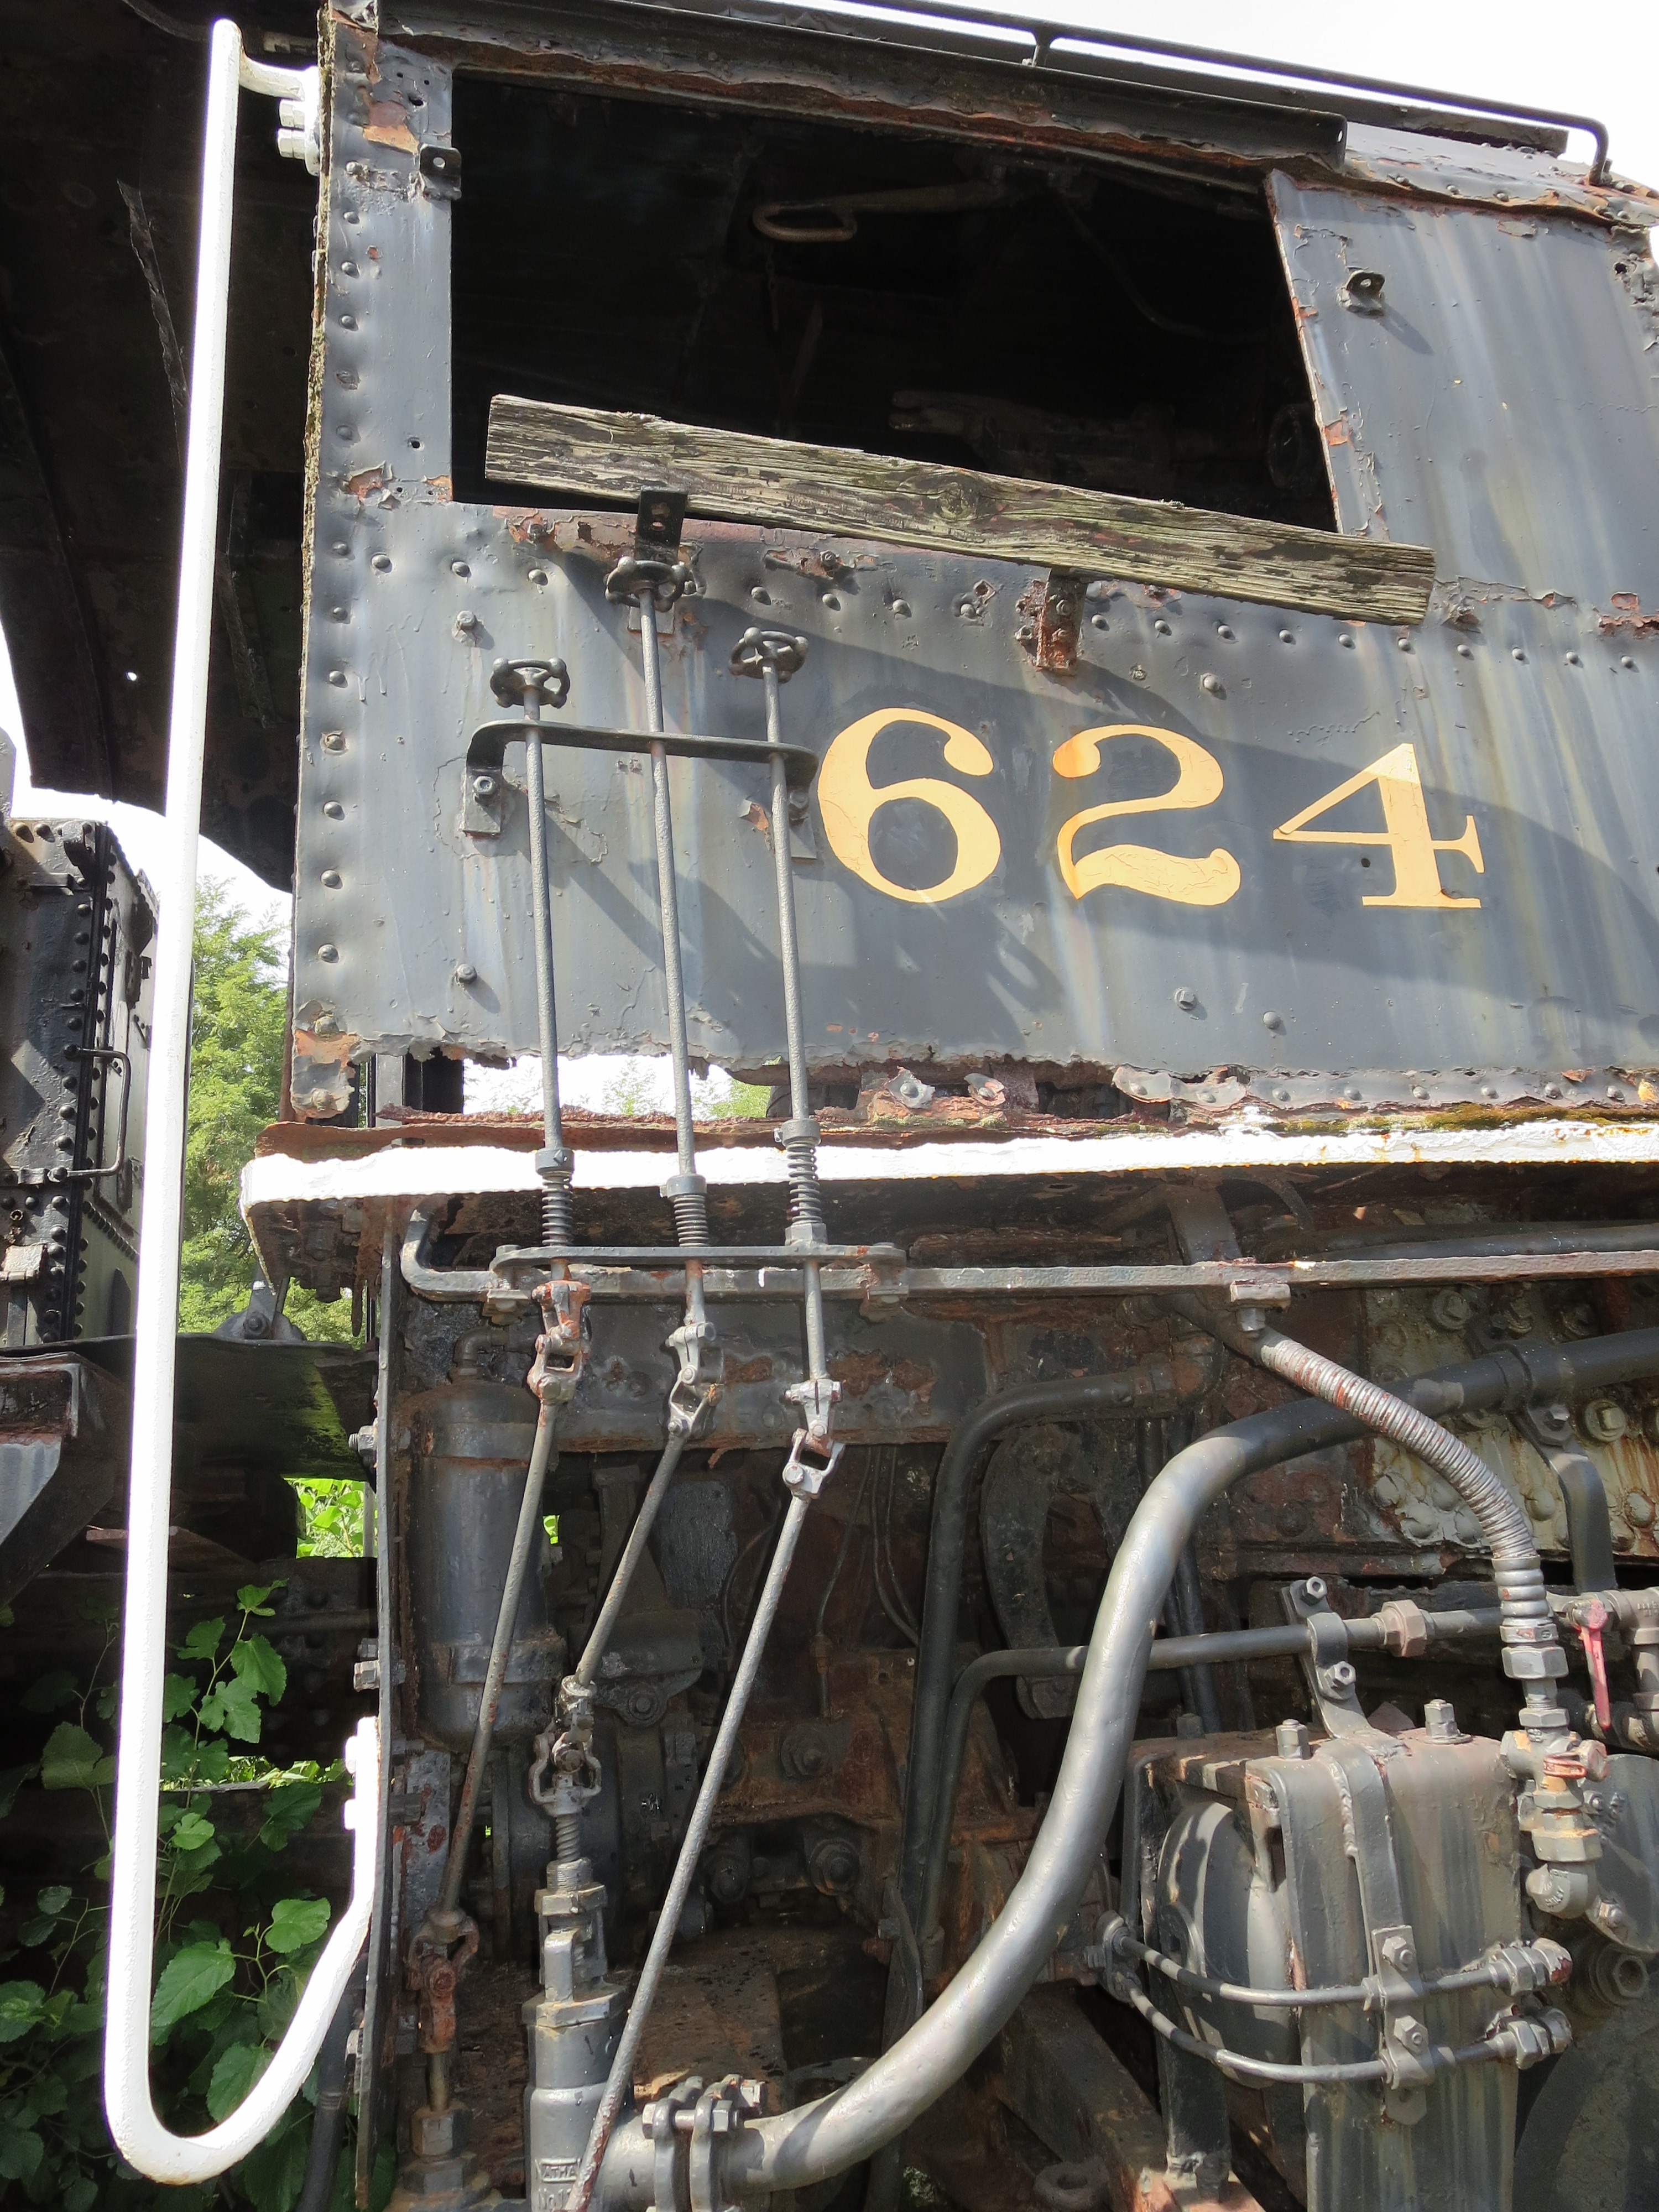
track, railway, railroad, vintage, antique, window, old, rail, train, travel, metro, transportation, transport, vehicle, machine, machinery, historic, locomotive, engine, carriage, historical